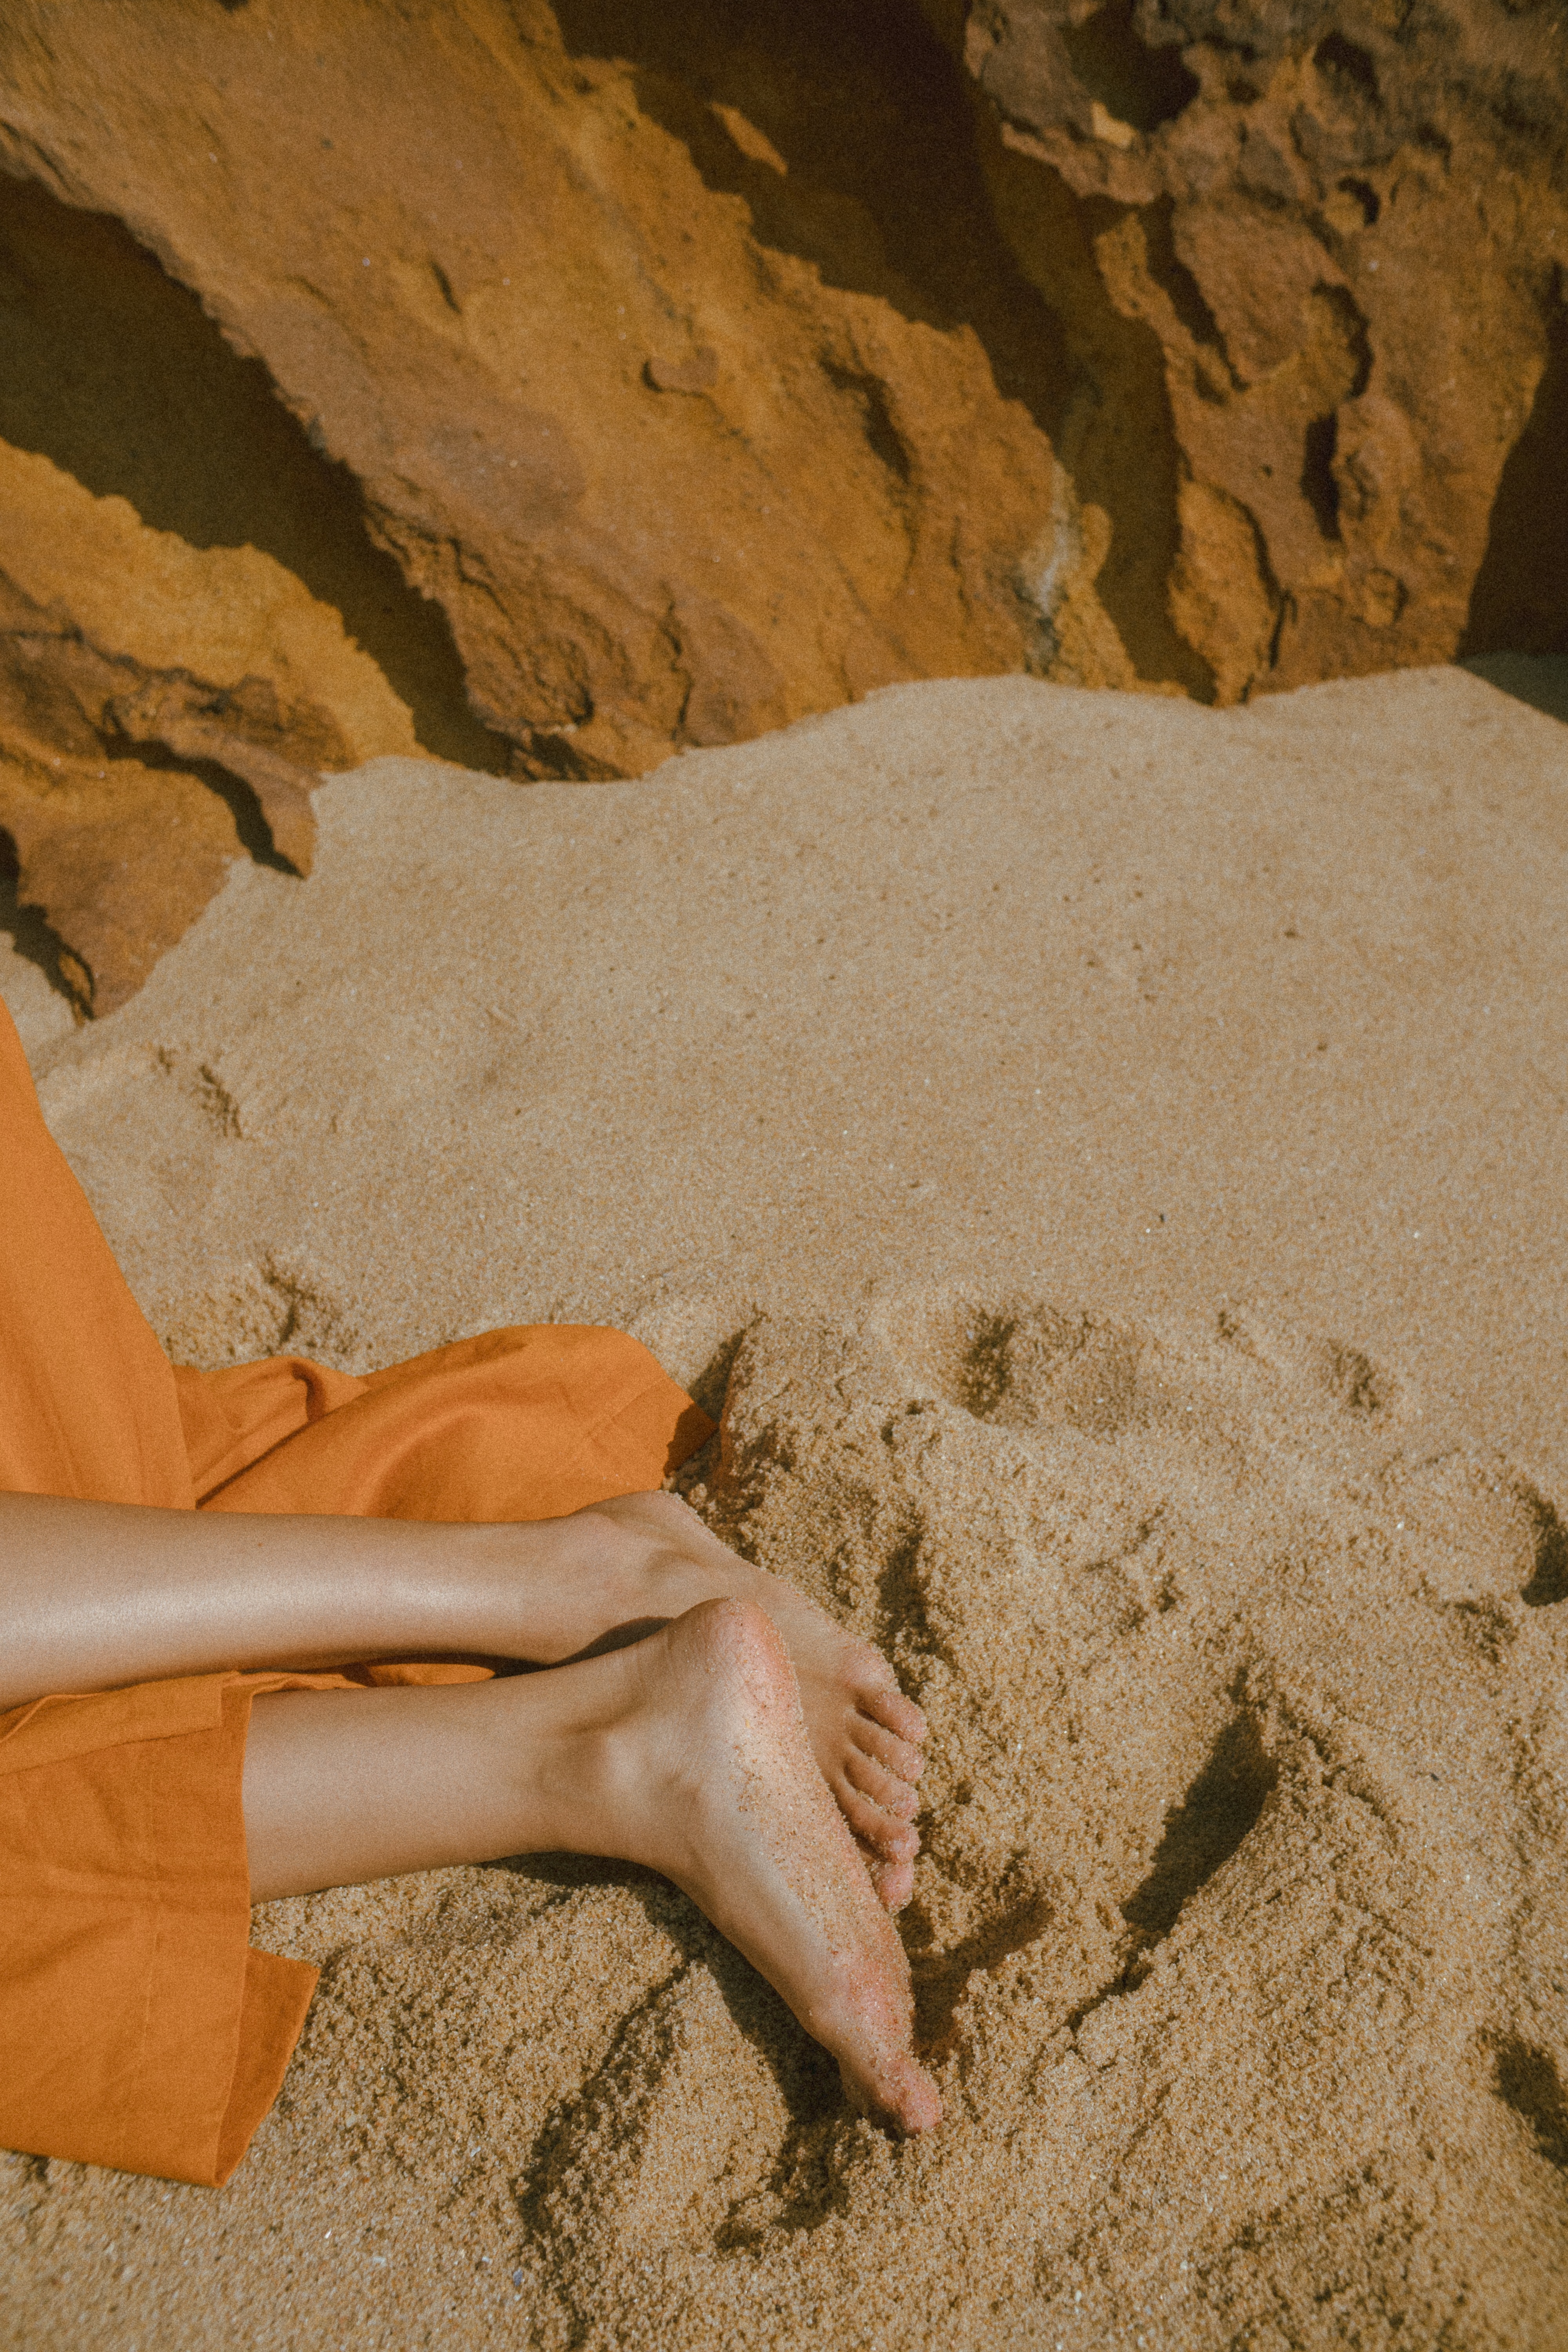
natural, ecoregion, human body, wood, gesture, fawn, People in nature, landscape, thigh, bedrock, slope, beach, human leg, aeolian landform, wrist, soil, rock, sand, nail, shadow, peach, badlands, vacation, recreation, wadi, jewellery